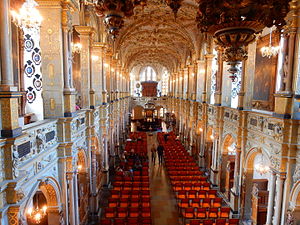
Heksejagt / Heksejagt i Norge
Slotskirken i Frederiksborg Slot, færdig til 100-årsjubilæet for reformationen, ligesom forordningen mod troldfolk.
Heksejagt er jagten på formodede hekse, hovedsageligt, men ikke udelukkende brugt om forfølgelsen i Vest- og Centraleuropa i den italienske og nordeuropæiske renæssance fra omkring 1450 til omkring 1700. Især var det kvinder, der blev anklaget for at være hekse, men mænd blev også anklaget. Ifølge forskellige opgørelser kan antallet af henrettede hekse opgøres til mellem 10.000 og 100.000. Heksetroen var især udbredt blandt almuen, men blev ofte understøttet af lokale præster. Derimod ophørte anklager om kætteri i de reformerede lande.